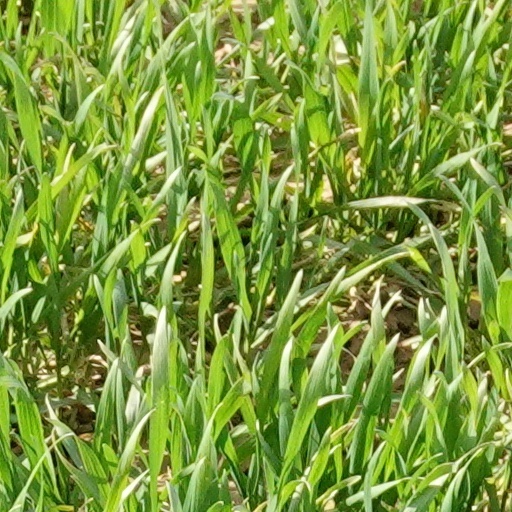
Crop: wheat